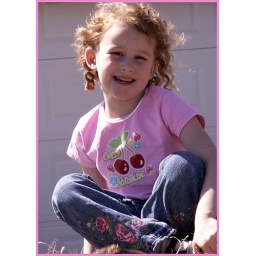
My cousin's daughter, Anna, taken after a family wedding in which she was the flower girl for her Aunt.